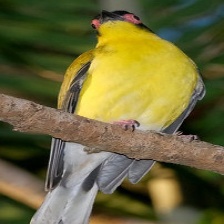
Species: AUSTRALASIAN FIGBIRD
Scientific name: SPHECOTHERES VIEILLOTI